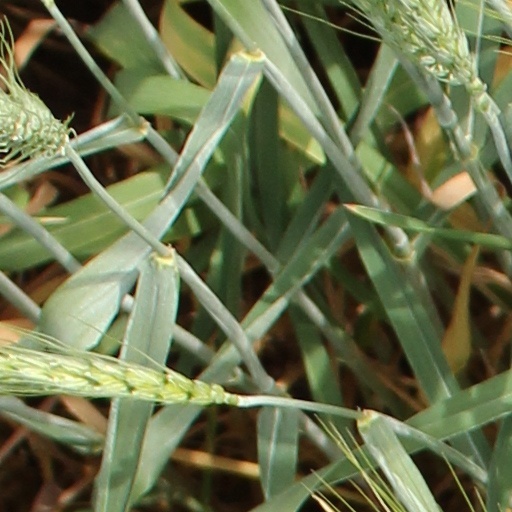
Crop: wheat